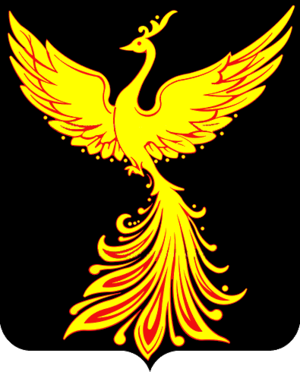
Palekh est une commune urbaine de l'oblast d'Ivanovo, en Russie, et le centre administratif du raïon Palekhski. Sa population s'élevait à 5 335 habitants en 2010.